Lattice (music)

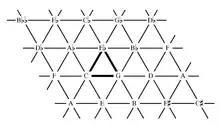
On the neo-Riemannian Tonnetz, pitches are connected by lines if they are separated by minor third (/), major third (\), or perfect fifth.

In musical tuning, a lattice "is a way of modeling the tuning relationships of a just intonation system. It is an array of points in a periodic multidimensional pattern. Each point on the lattice corresponds to a ratio (i.e., a pitch, or an interval with respect to some other point on the lattice). The lattice can be two-, three-, or "n"-dimensional, with each dimension corresponding to a different prime-number partial ." When listed in a spreadsheet a lattice may be referred to as a tuning table.